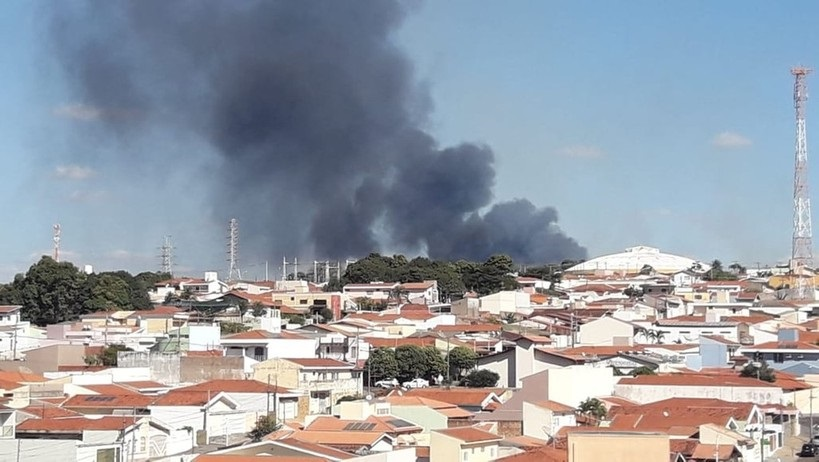
Fire: no
Smoke: yes